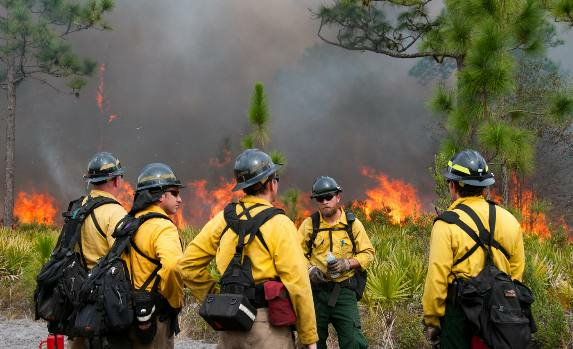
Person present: Yes